Võ Tánh

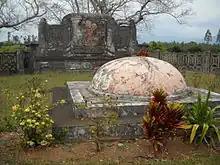
Tomb of Võ Tánh

After refusing to consider the thought of a surrender, Võ Tánh requested the Tây Sơn field commander Trần Quang Diệu to spare his men in exchange for Tanh's own life. Inside the citadel, Võ Tánh ordered his men to pile straw around a wooden tower and fill it with gunpowder. Tánh then went in and blew himself up. Following Tánh's death, one of his generals, Ngô Tòng Châu, drank poisoned wine and another, Nguyễn Tấn Huyên, self-immolated. Afterwards, the citadel defenders surrendered to the Tây Sơn and Trần Quang Diệu spared all the Nguyễn captives. Moreover, Dieu ordered his men to build a tomb for Võ Tánh and his generals.